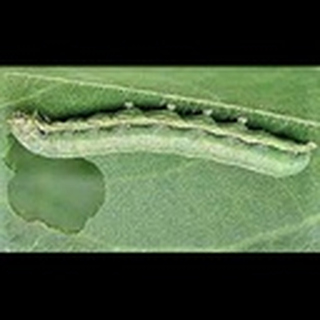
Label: cotton_army_worm